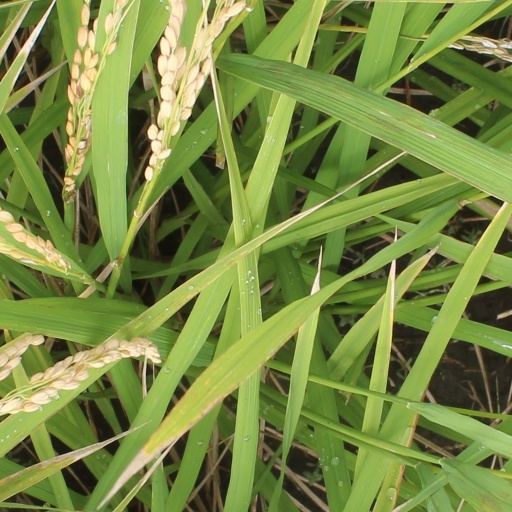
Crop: rice